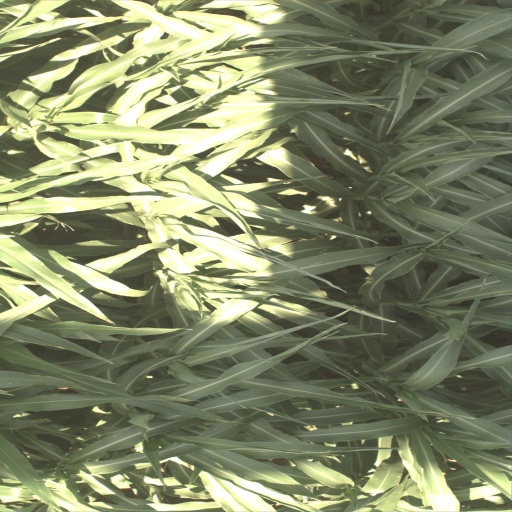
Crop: sorghum